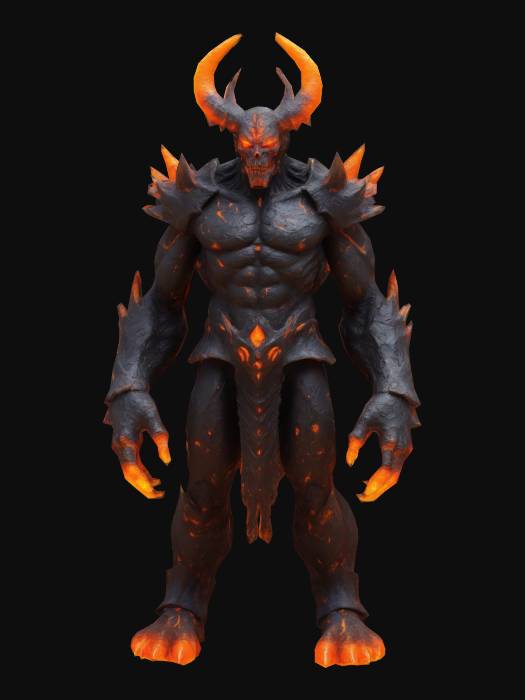
미적 점수 (1~10점): 8